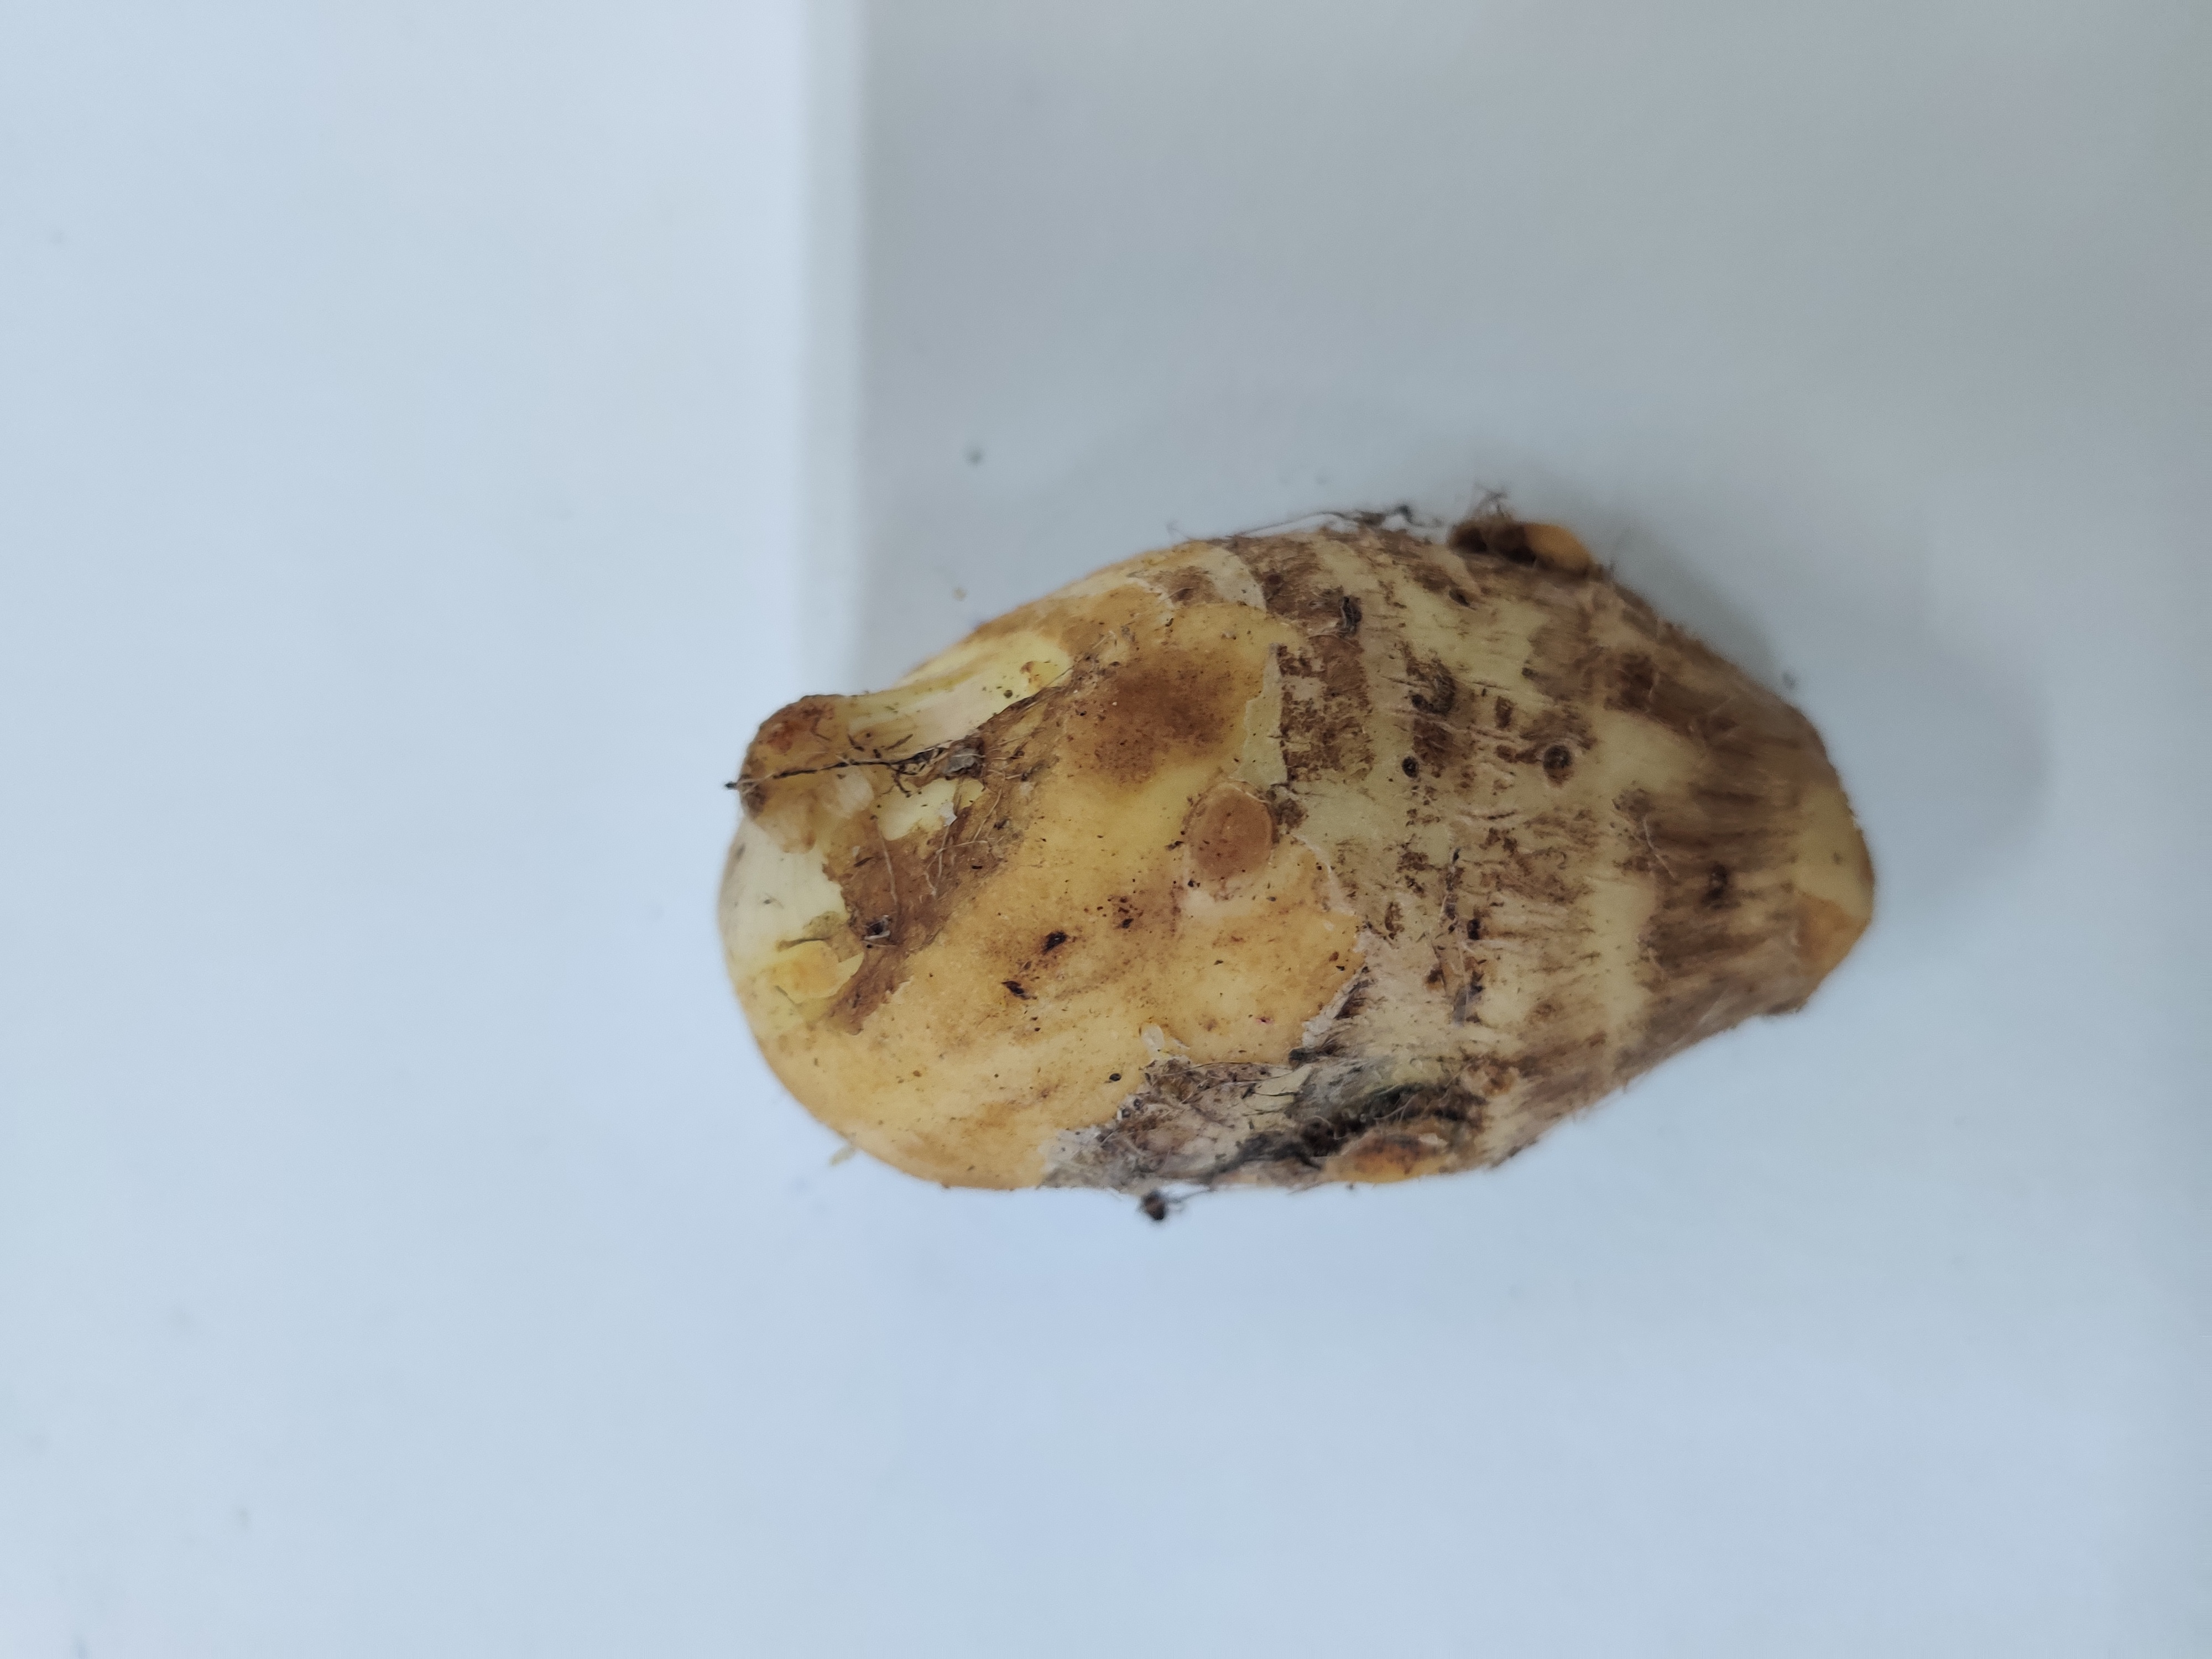
Crop: Taro root
Condition: Damaged